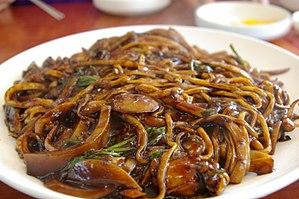
Le jajangmyeon est une spécialité coréenne. Ce plat de nouilles est très apprécié en Corée et se consomme souvent lorsque l'on veut fêter des remises de diplômes ou encore lors du Black Day. Ce sont des nouilles agrémentées d'une pâte de sauce soja noire fermentée, d'oignons, de courgettes et de pommes de terre.